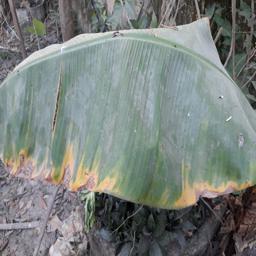
Label: POTASSIUM DEFICIENCY